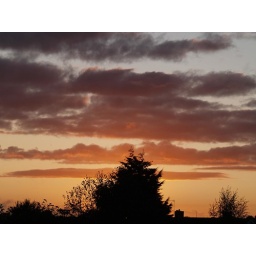
gray to orange sunset over salisbury  PA070491a